List of lieutenant governors of Mato Grosso do Sul

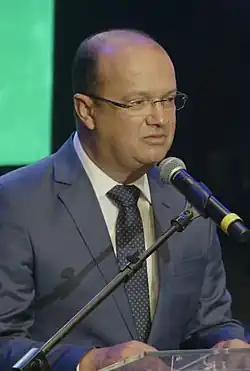
The current vice governor José Carlos Barbosa.

This is the list of Vice governors of Mato Grosso do Sul, the first to hold the position was Ramez Tebet and the most recent José Carlos Barbosa. To be vice-governor it is necessary to be Brazilian born and to be at least 30 years old.